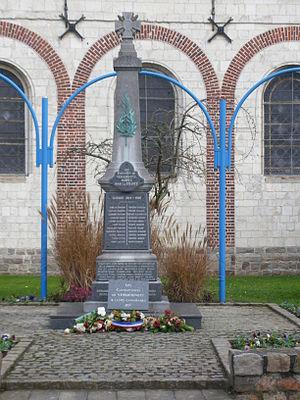
Vue du monument aux morts de Verquigneul.
Verquigneul est une commune française située dans le département du Pas-de-Calais en région Hauts-de-France.